Balaji Baji Rao

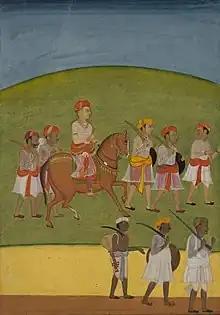
Balaji Rao's troops under the command of his cousin Sadashivrao Bhau fighting at Panipat

The Marathas-Jat relations also worsened during Balaji Rao's reign. Balaji's younger brother Raghunath Rao wanted a share of revenues from the prosperous Bharatpur State. Suraj Mal, the ruler of this state, had interfered in Jaipur politics in support of Ishwari Singh. This had antagonized Maratha chiefs like Malhar Rao Holkar, who had supported Madho. In 1754, the Mughal wazir Safdar Jang sought Suraj Mal's help against the Mughal emperor. To counter him, the imperial loyalist Imad-ul-Mulk, sought Maratha help. Raghunath Rao used this opportunity and sent a force led by Malhar Rao Holkar to Bharatpur. Suraj Mal tried to avoid a war by offering him 4,000,000; but, Raghunath Rao was not satisfied with the offer. The Marathas besieged Bharatpur's Kumher fort in early 1754 for around four months, before a peace treaty was concluded. The Marathas accepted an offer by Suraj Mal to pay 3,000,000 in three yearly installments.